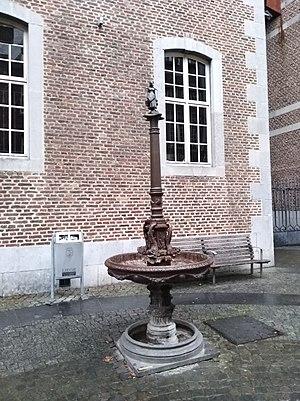
Fontaine Montefiore de la rue Sur-les-Foulons
Les fontaines Montefiore sont des fontaines publiques à Liège. Elles portent le nom de leur donatrice, Hortense Montefiore-Bischoffsheim, femme de Georges Montefiore-Levi, industriel et homme politique liégeois. Elle fit don de dix fontaines à la ville en 1888, et dix autres trois ans plus tard.
La rue Sur-les-Foulons est une rue ancienne et pittoresque du centre de la ville de Liège qui relie la rue Saint-Georges à la rue Hongrée parallèlement à la rive gauche de la Meuse.